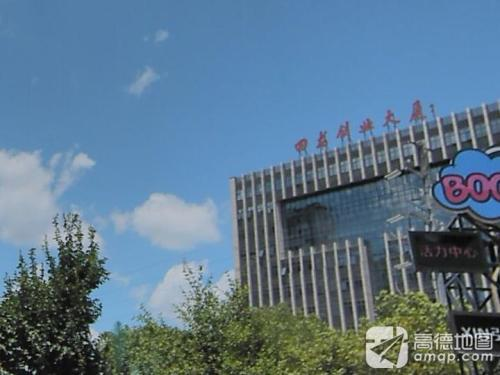
地标名称：回龙创业大厦
所在城市：杭州市·临安区